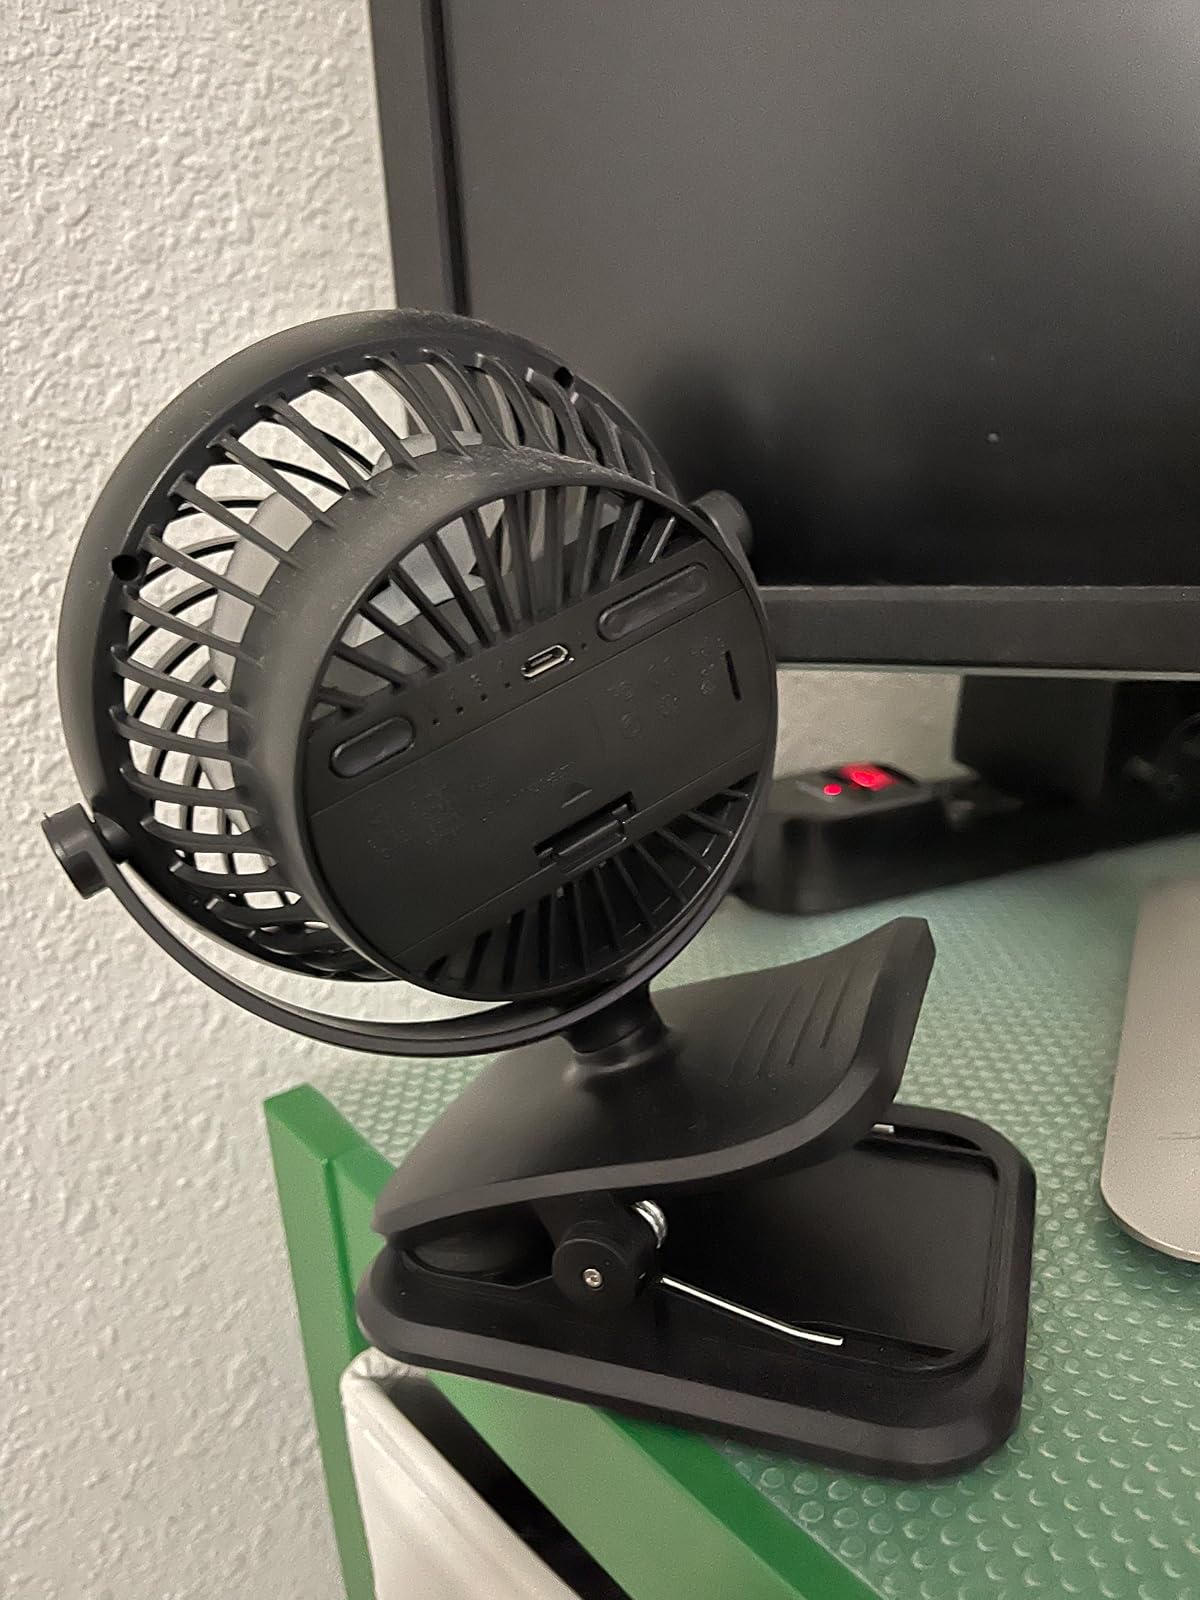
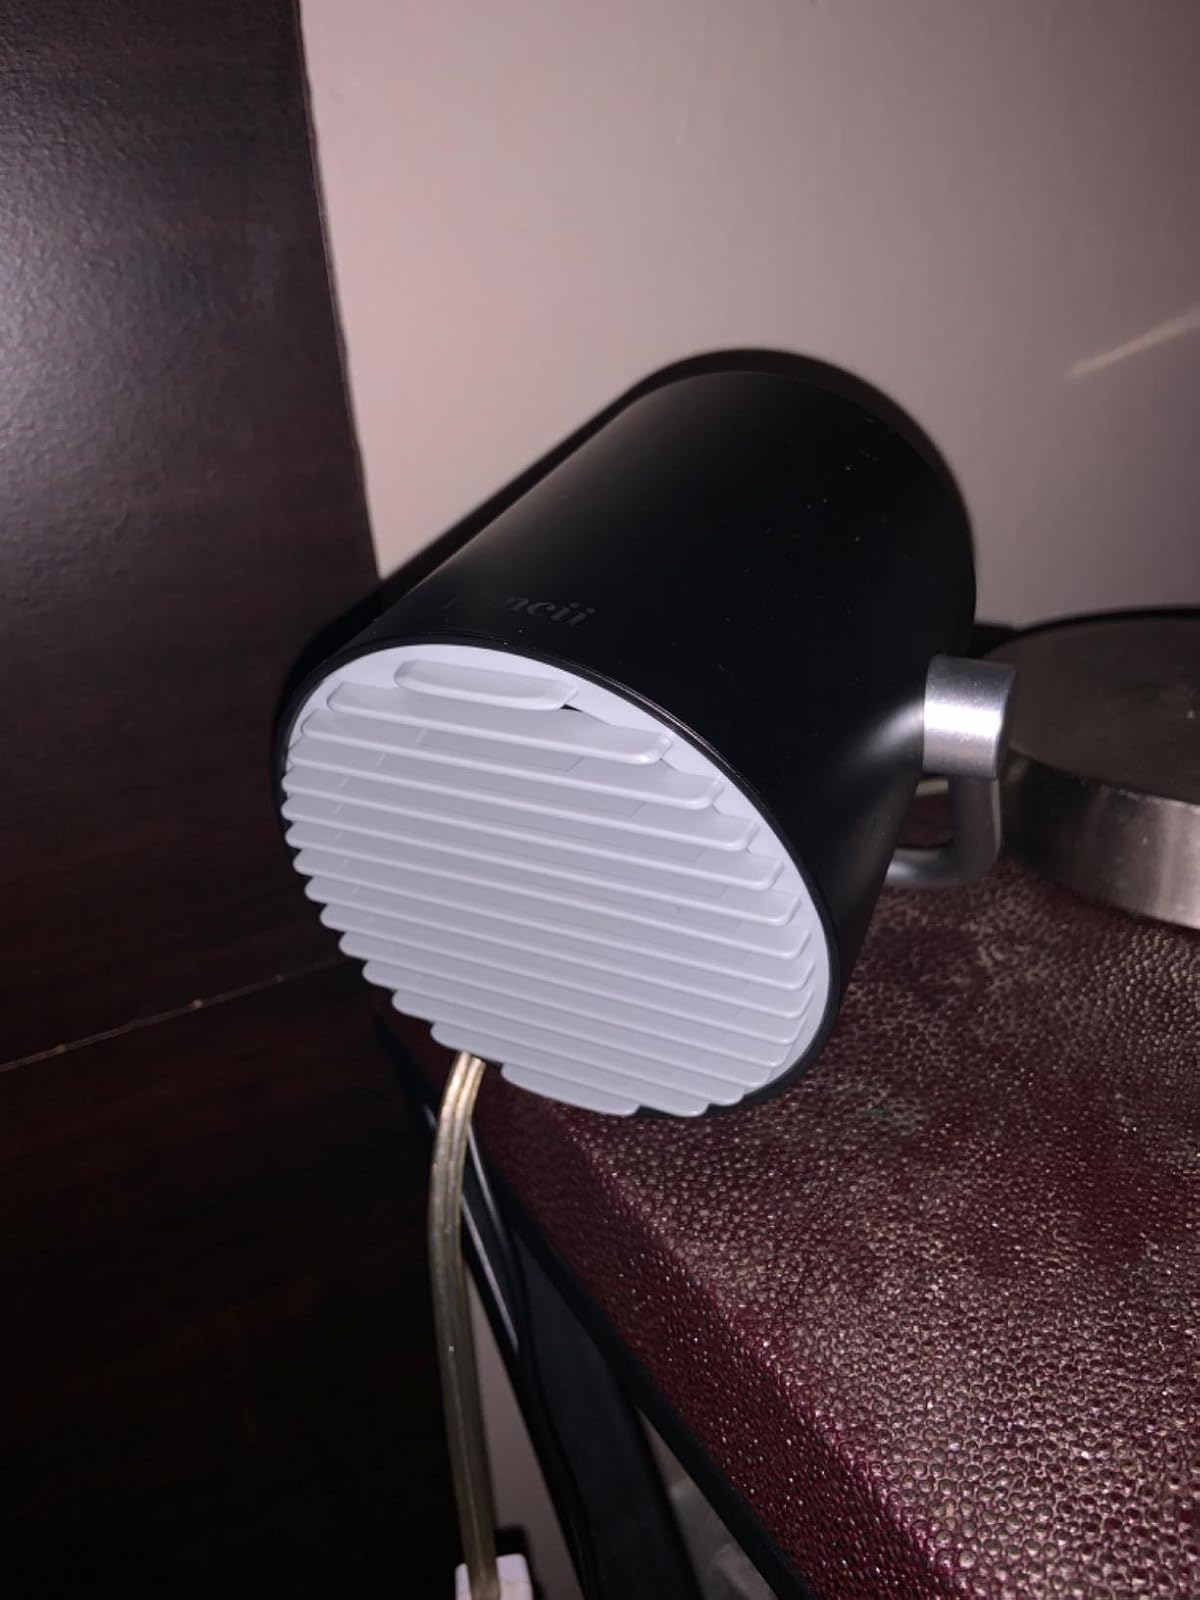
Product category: fan
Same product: no